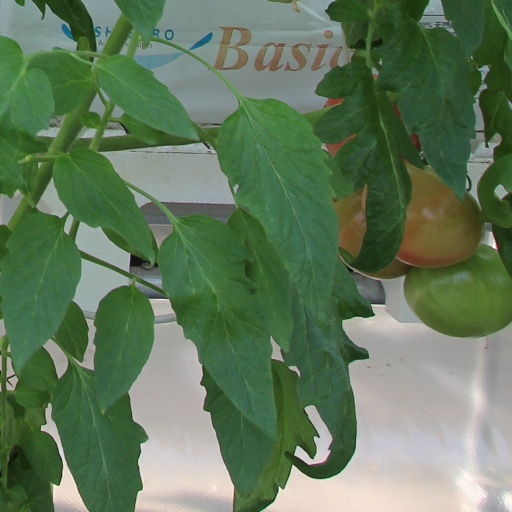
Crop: tomato